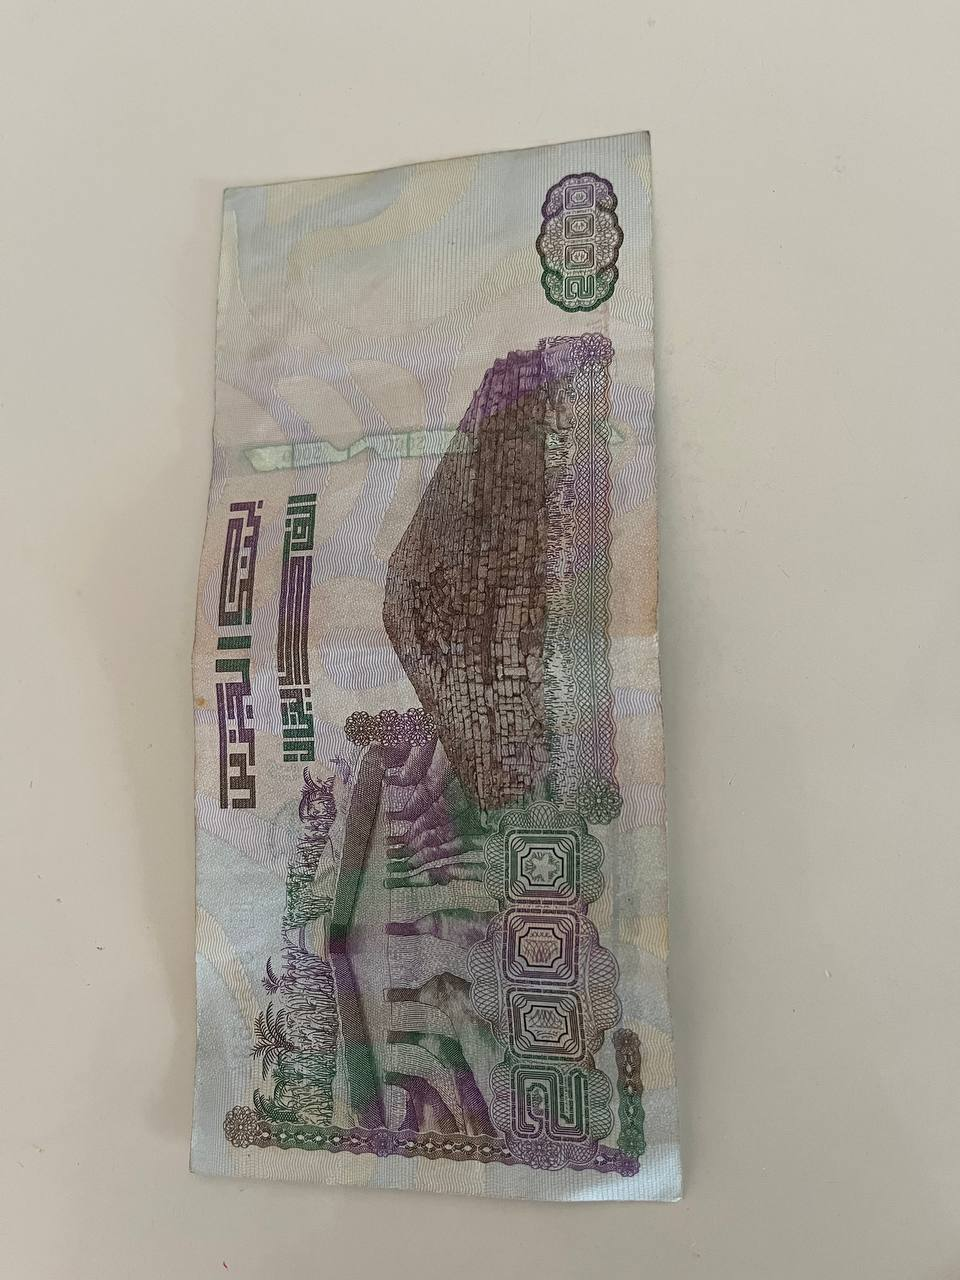
Denomination: 2000DZD